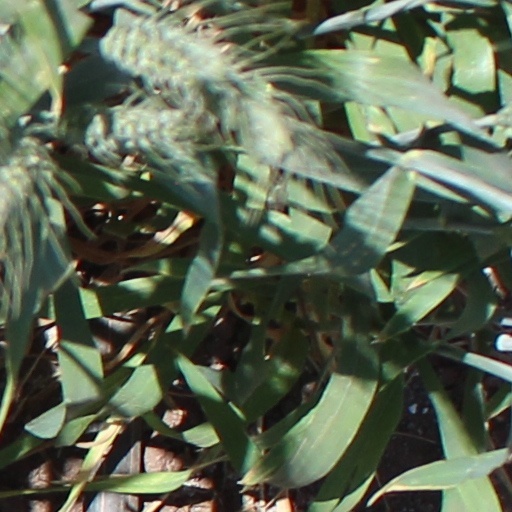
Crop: wheat